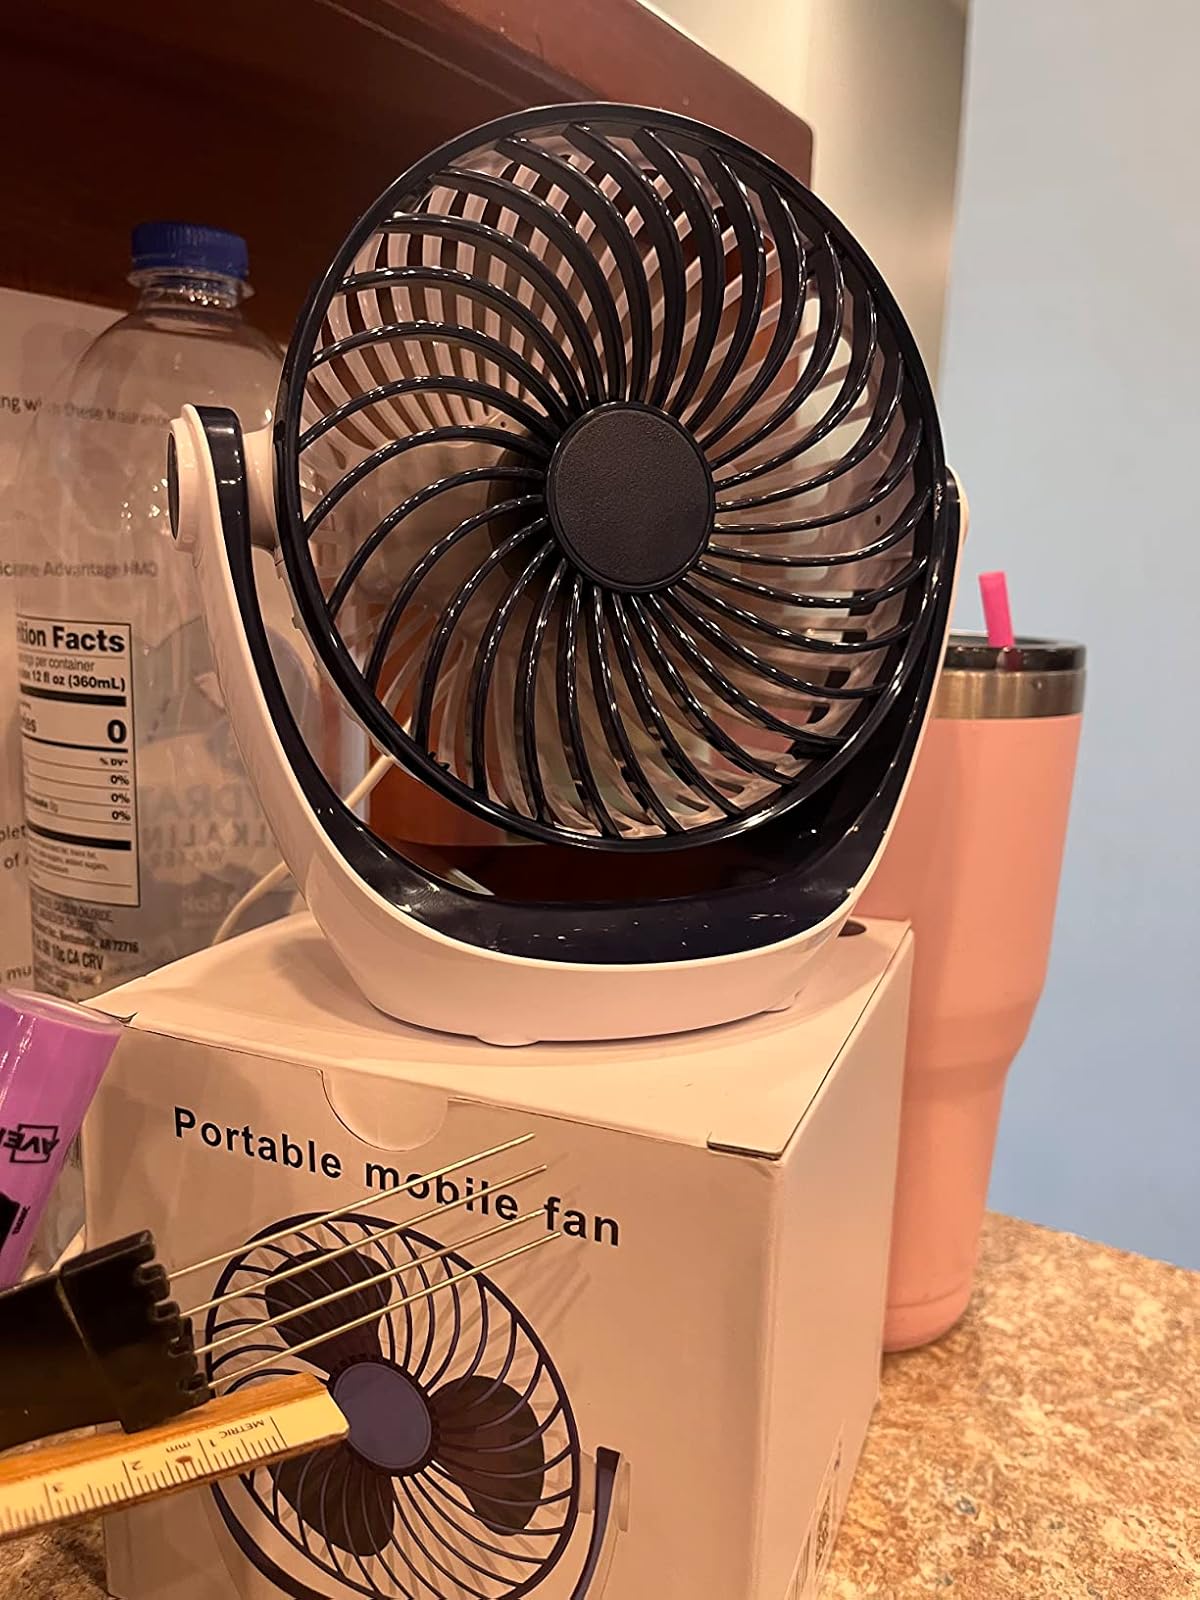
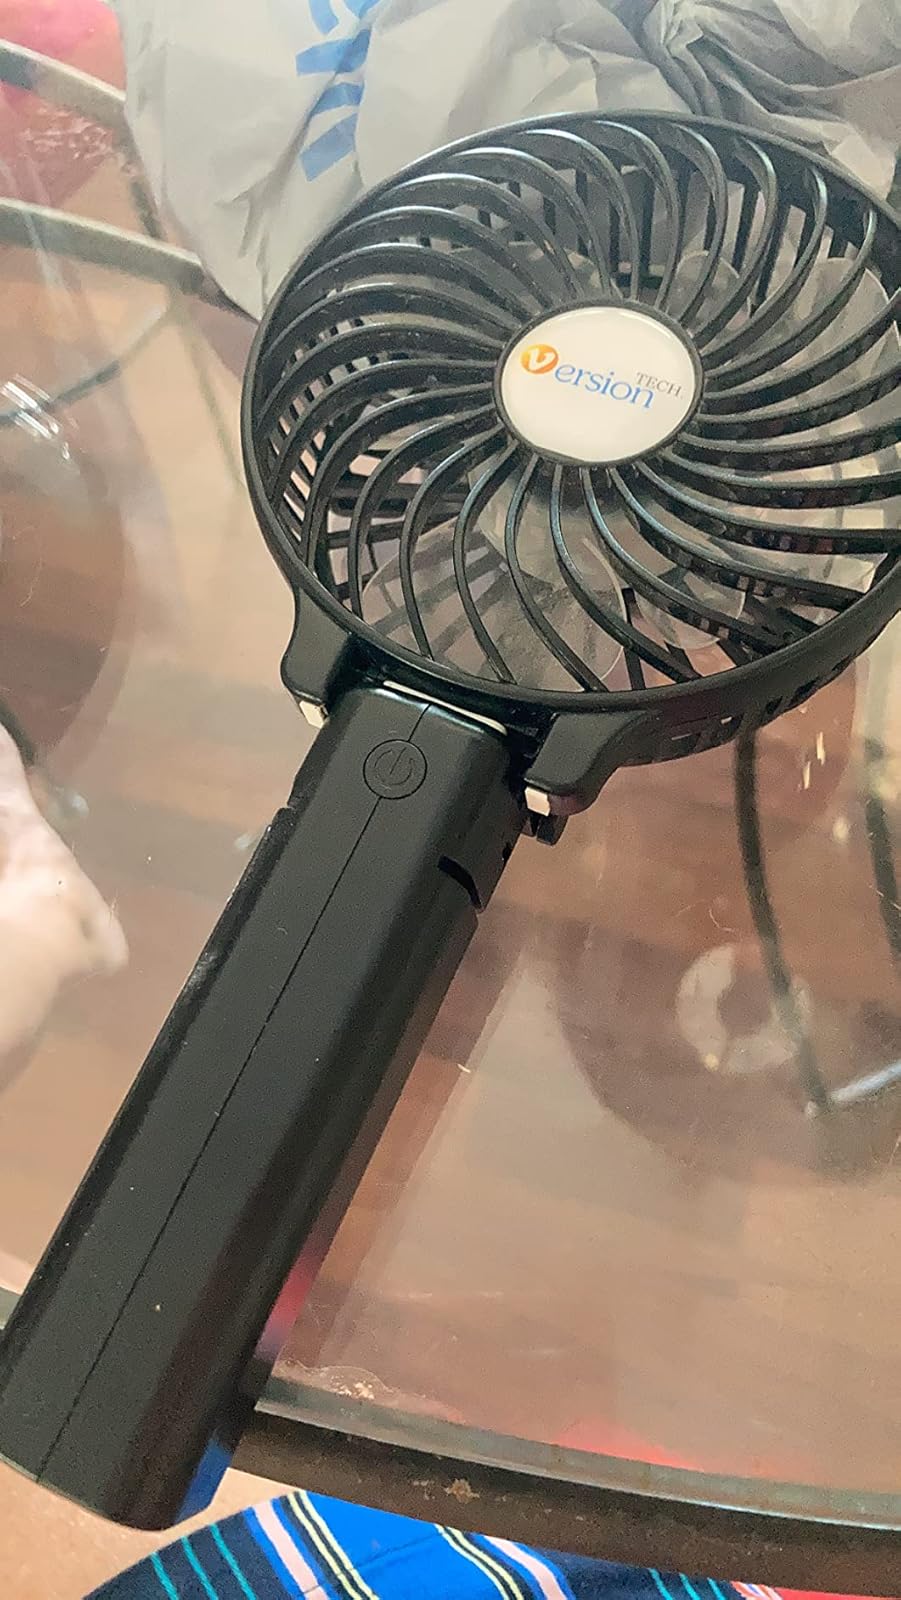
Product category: fan
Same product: no